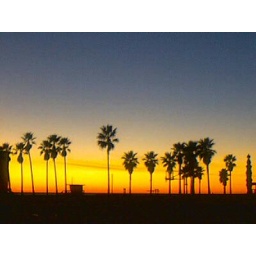
venice beach palm trees bask in sunset